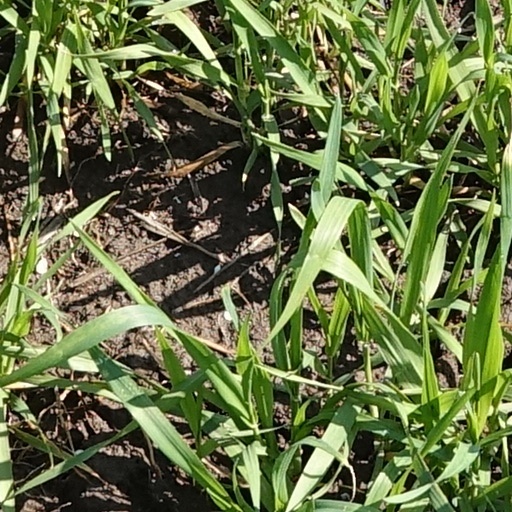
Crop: wheat